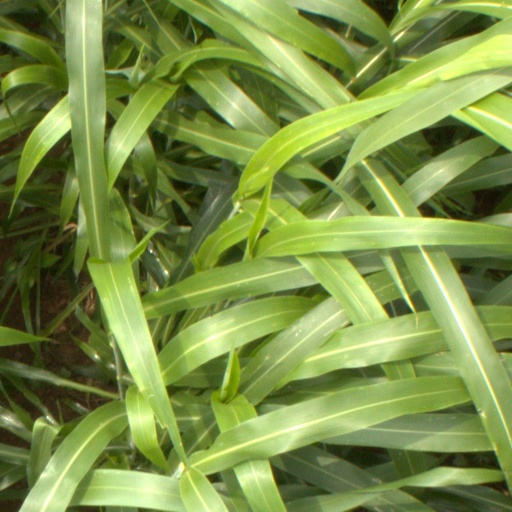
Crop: sorghum